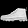
Label: Ankle boot